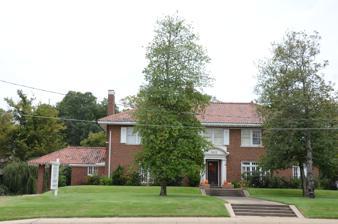
Building: Lightle House (605 Race Avenue, Searcy, Arkansas)
Country: United States of America
Year built: 1925
Historic house in Arkansas, United States United States historic place Lightle House U.S. National Register of Historic Places Location in Arkansas Show map of Arkansas Location in United States Show map of the United States Location 605 Race Ave., Searcy, Arkansas Coordinates 35°15′1″N 91°43′50″W / 35.25028°N 91.73056°W / 35.25028; -91.73056 Built 1925 Architect Charles L. Thompson Architectural style Colonial Revival MPS Thompson, Charles L., Design Collection TR NRHP reference No. 82000958 Added to NRHP December 22, 1982 The Lightle House , a historic house at 605 Race Avenue in Searcy, Arkansas contains two stories, a full basement, and a full attic. Its brick facade attaches to a reinforced concrete foundation which supports a tile hip roof with 1924 Ludovici tiles. Designed by Charles L. Thompson , it has plans dated December 1923, so construction started in 1924 and continued until the Edward Lightle family moved into the house in April 1925, a date documented on the underside of a garden urn presently located under a wrought iron gazebo in the back yard. The house is an elongated version of a somewhat standard Colonial Revival plan produced by Thompson and Harding, with a porte-cochere at one end, and an elaborate entry, with sidelight windows, and pilasters supporting an entablature and arced pediment. Though made to look original, the present back yard balcony is not original but replaced a rotted wood balcony added in 1996 when the house was renovated to serve as a bed & breakfast. That renovation also enclosed the second floor sleeping porch. Presently, it has seven bedrooms, each with its own bathroom, as well as a commercial kitchen, two dining rooms, and three rooms used for office space. The house was listed on the National Register of Historic Places in 1982. See also Ben Lightle House (301 East Market Avenue, Searcy, Arkansas) Lightle House (107 North Elm Street, Searcy, Arkansas) Lightle House (County Road 76, Searcy, Arkansas) William H. Lightle House (601 East Race Street, Searcy, Arkansas) National Register of Historic Places listings in White County, Arkansas References